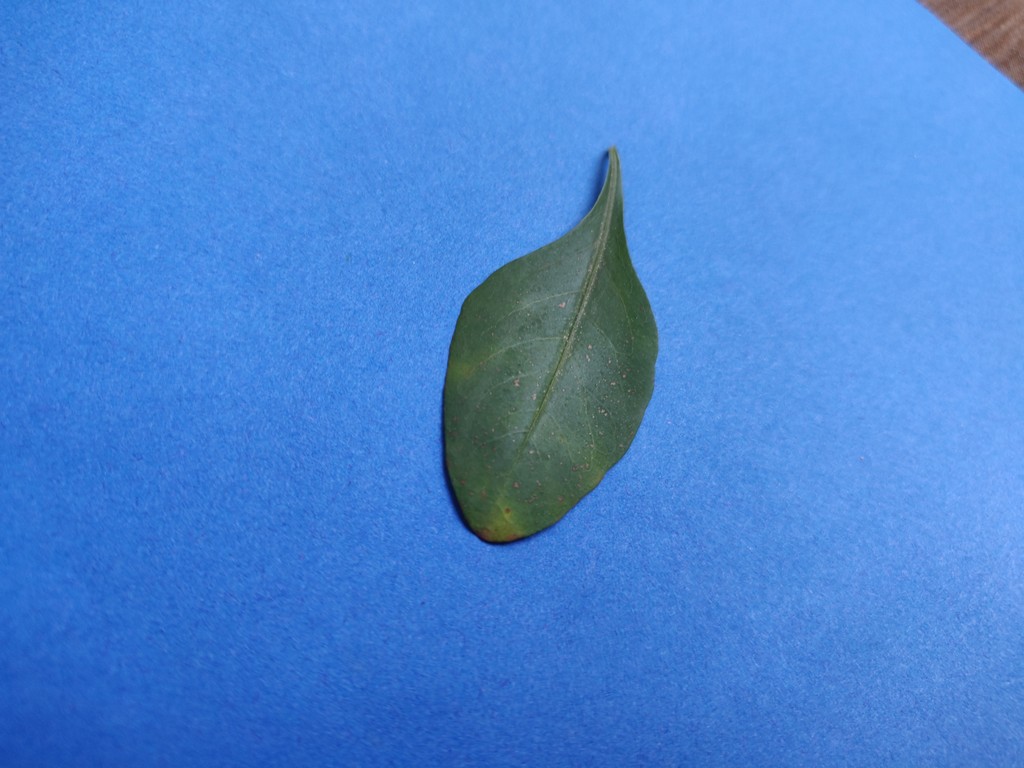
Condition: Unhealthy
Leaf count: single
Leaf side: front